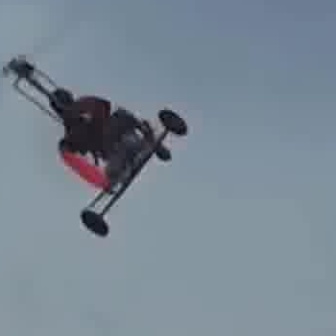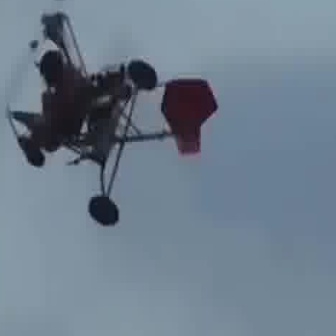
  Please identify the target specified by the bounding box [8,57,185,234] in the first image and locate it in the second image. Return the coordinates in [x_min,y_min,x_max,y_max] format.
Answer: [6,13,216,223]